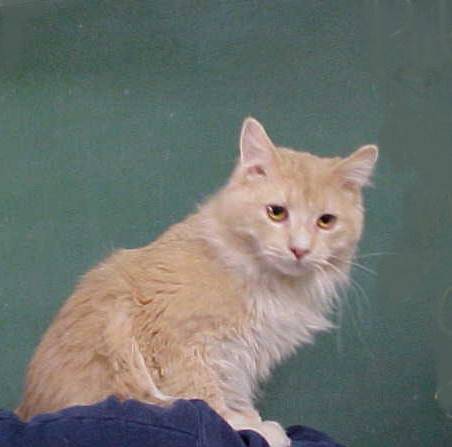
Label: cat